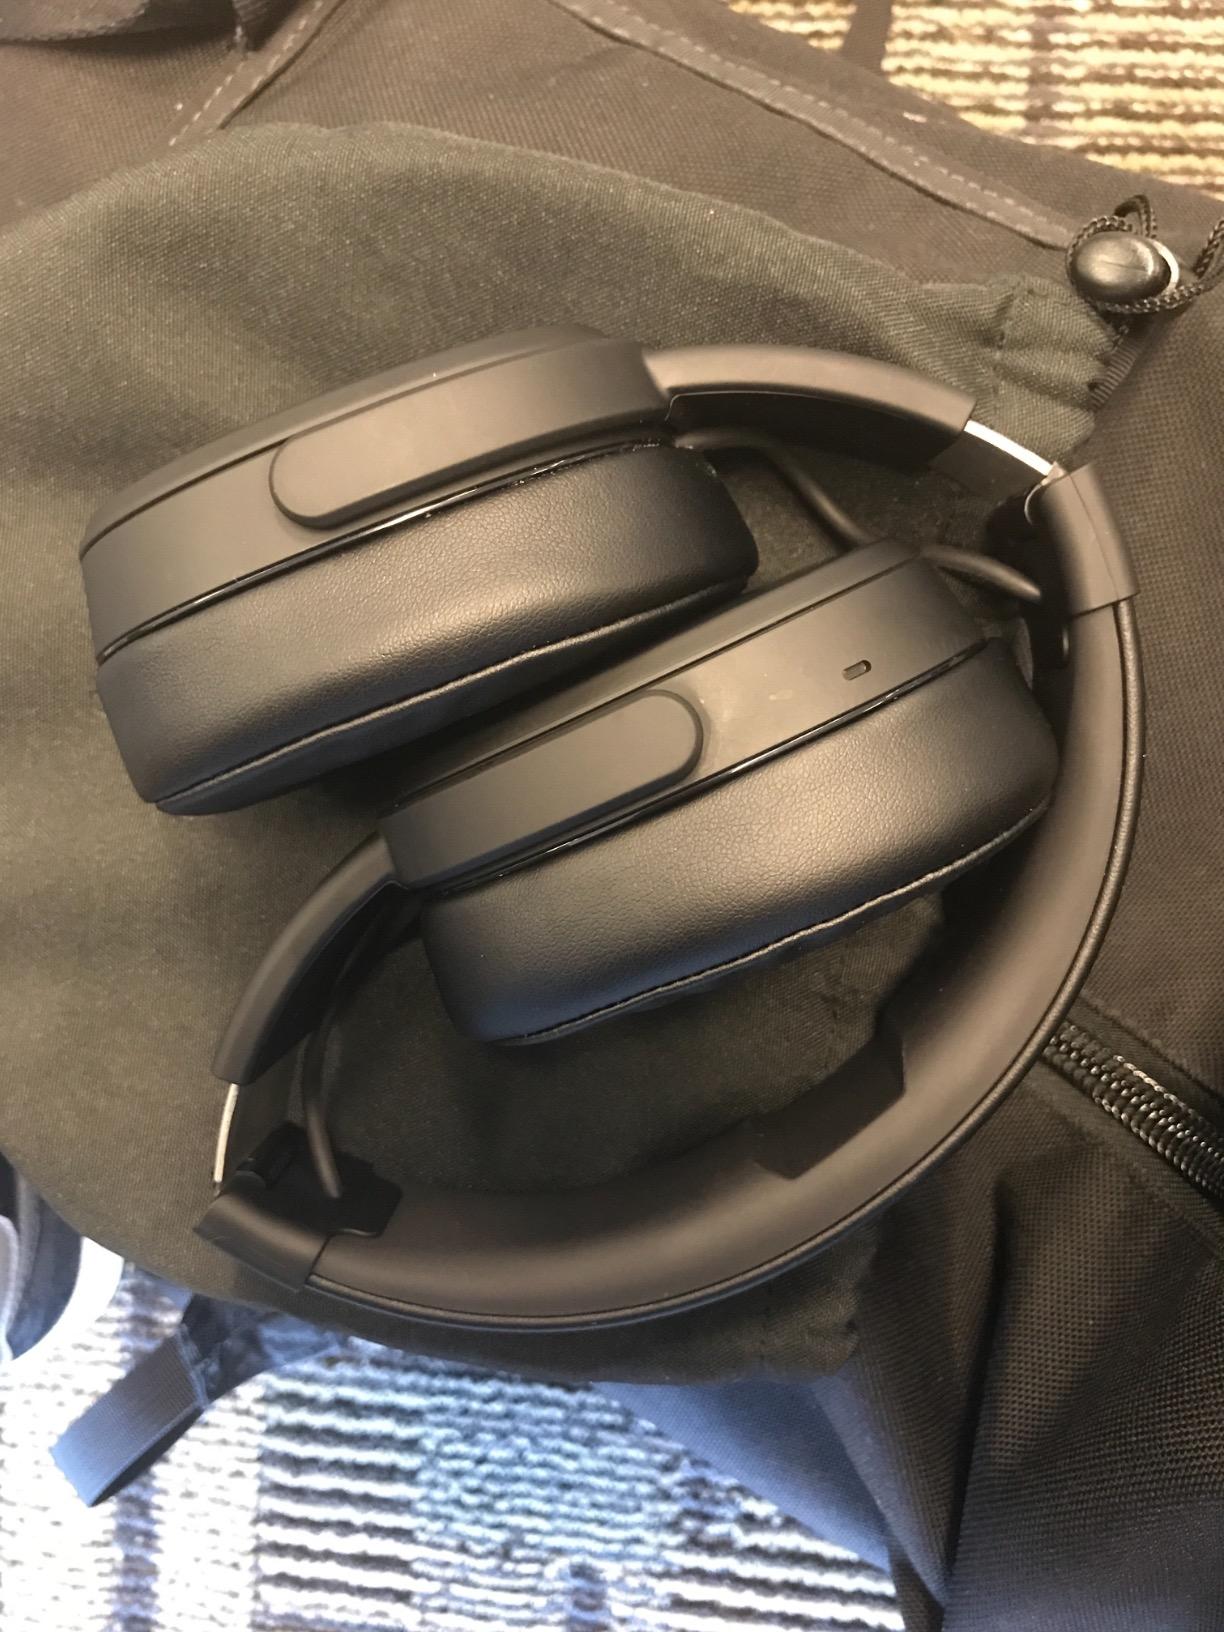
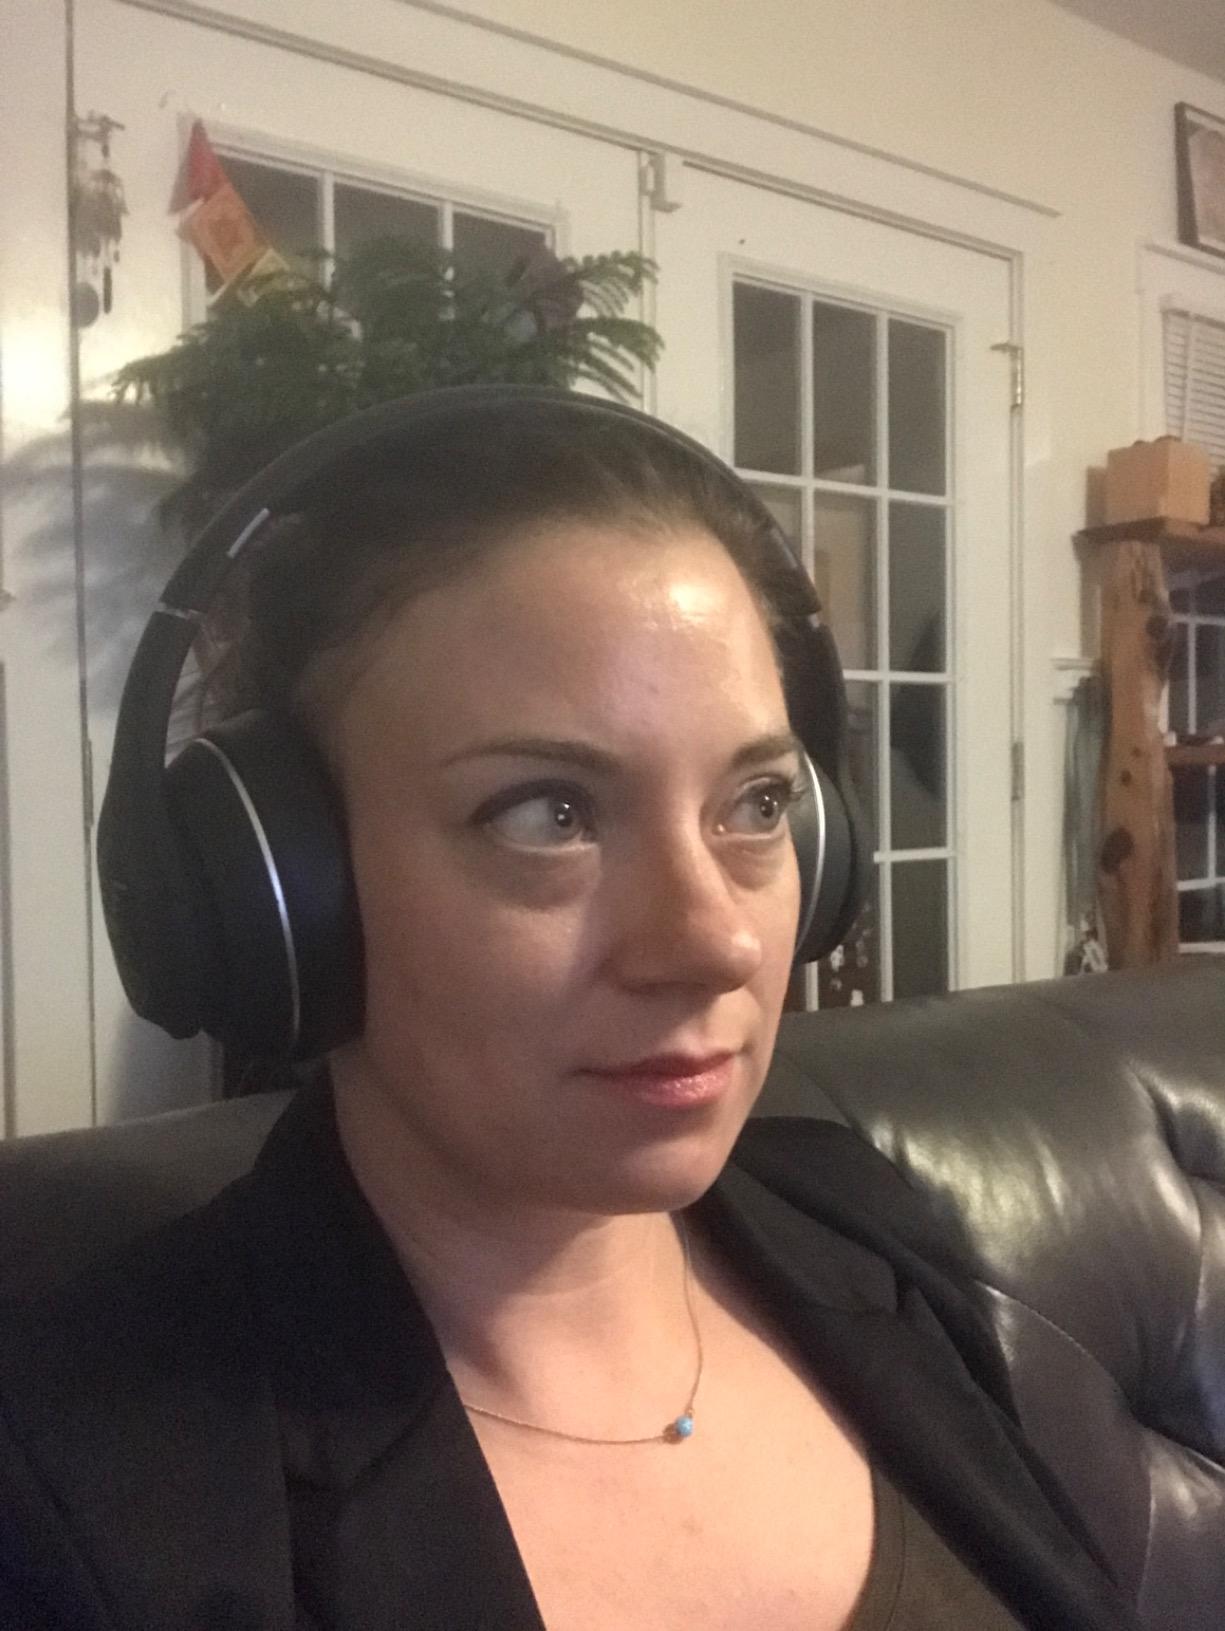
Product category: headphones
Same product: no